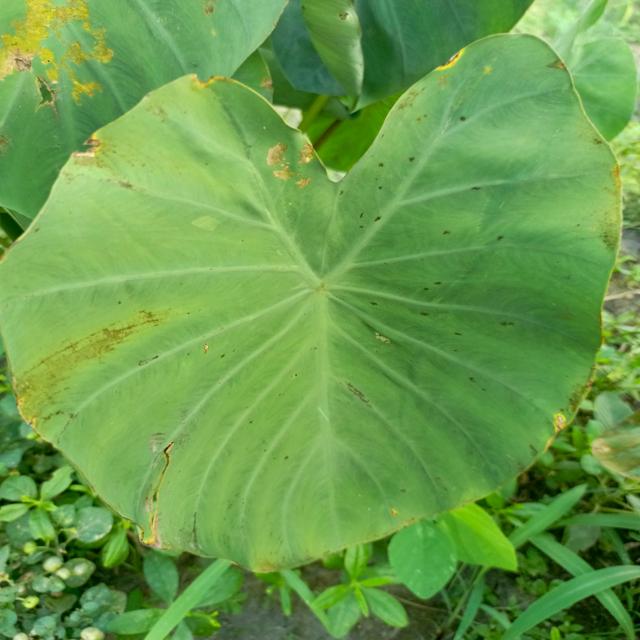
Label: Early_Blight